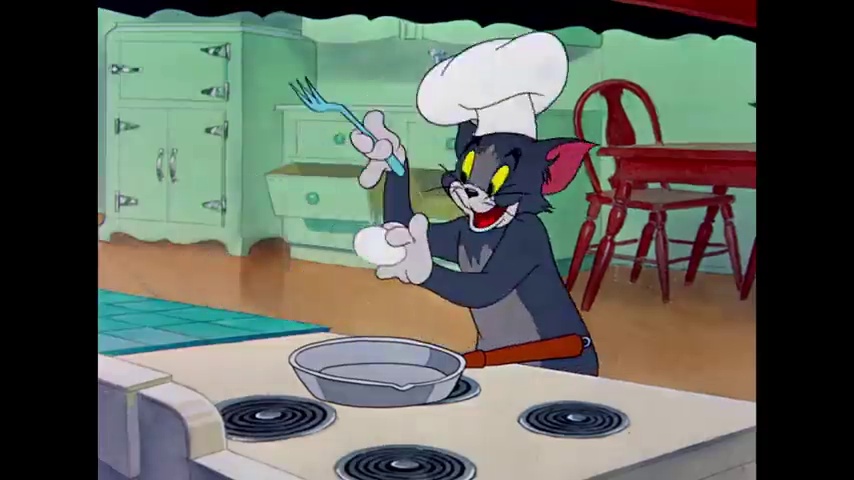
Portrait style: Cartoon Portrait